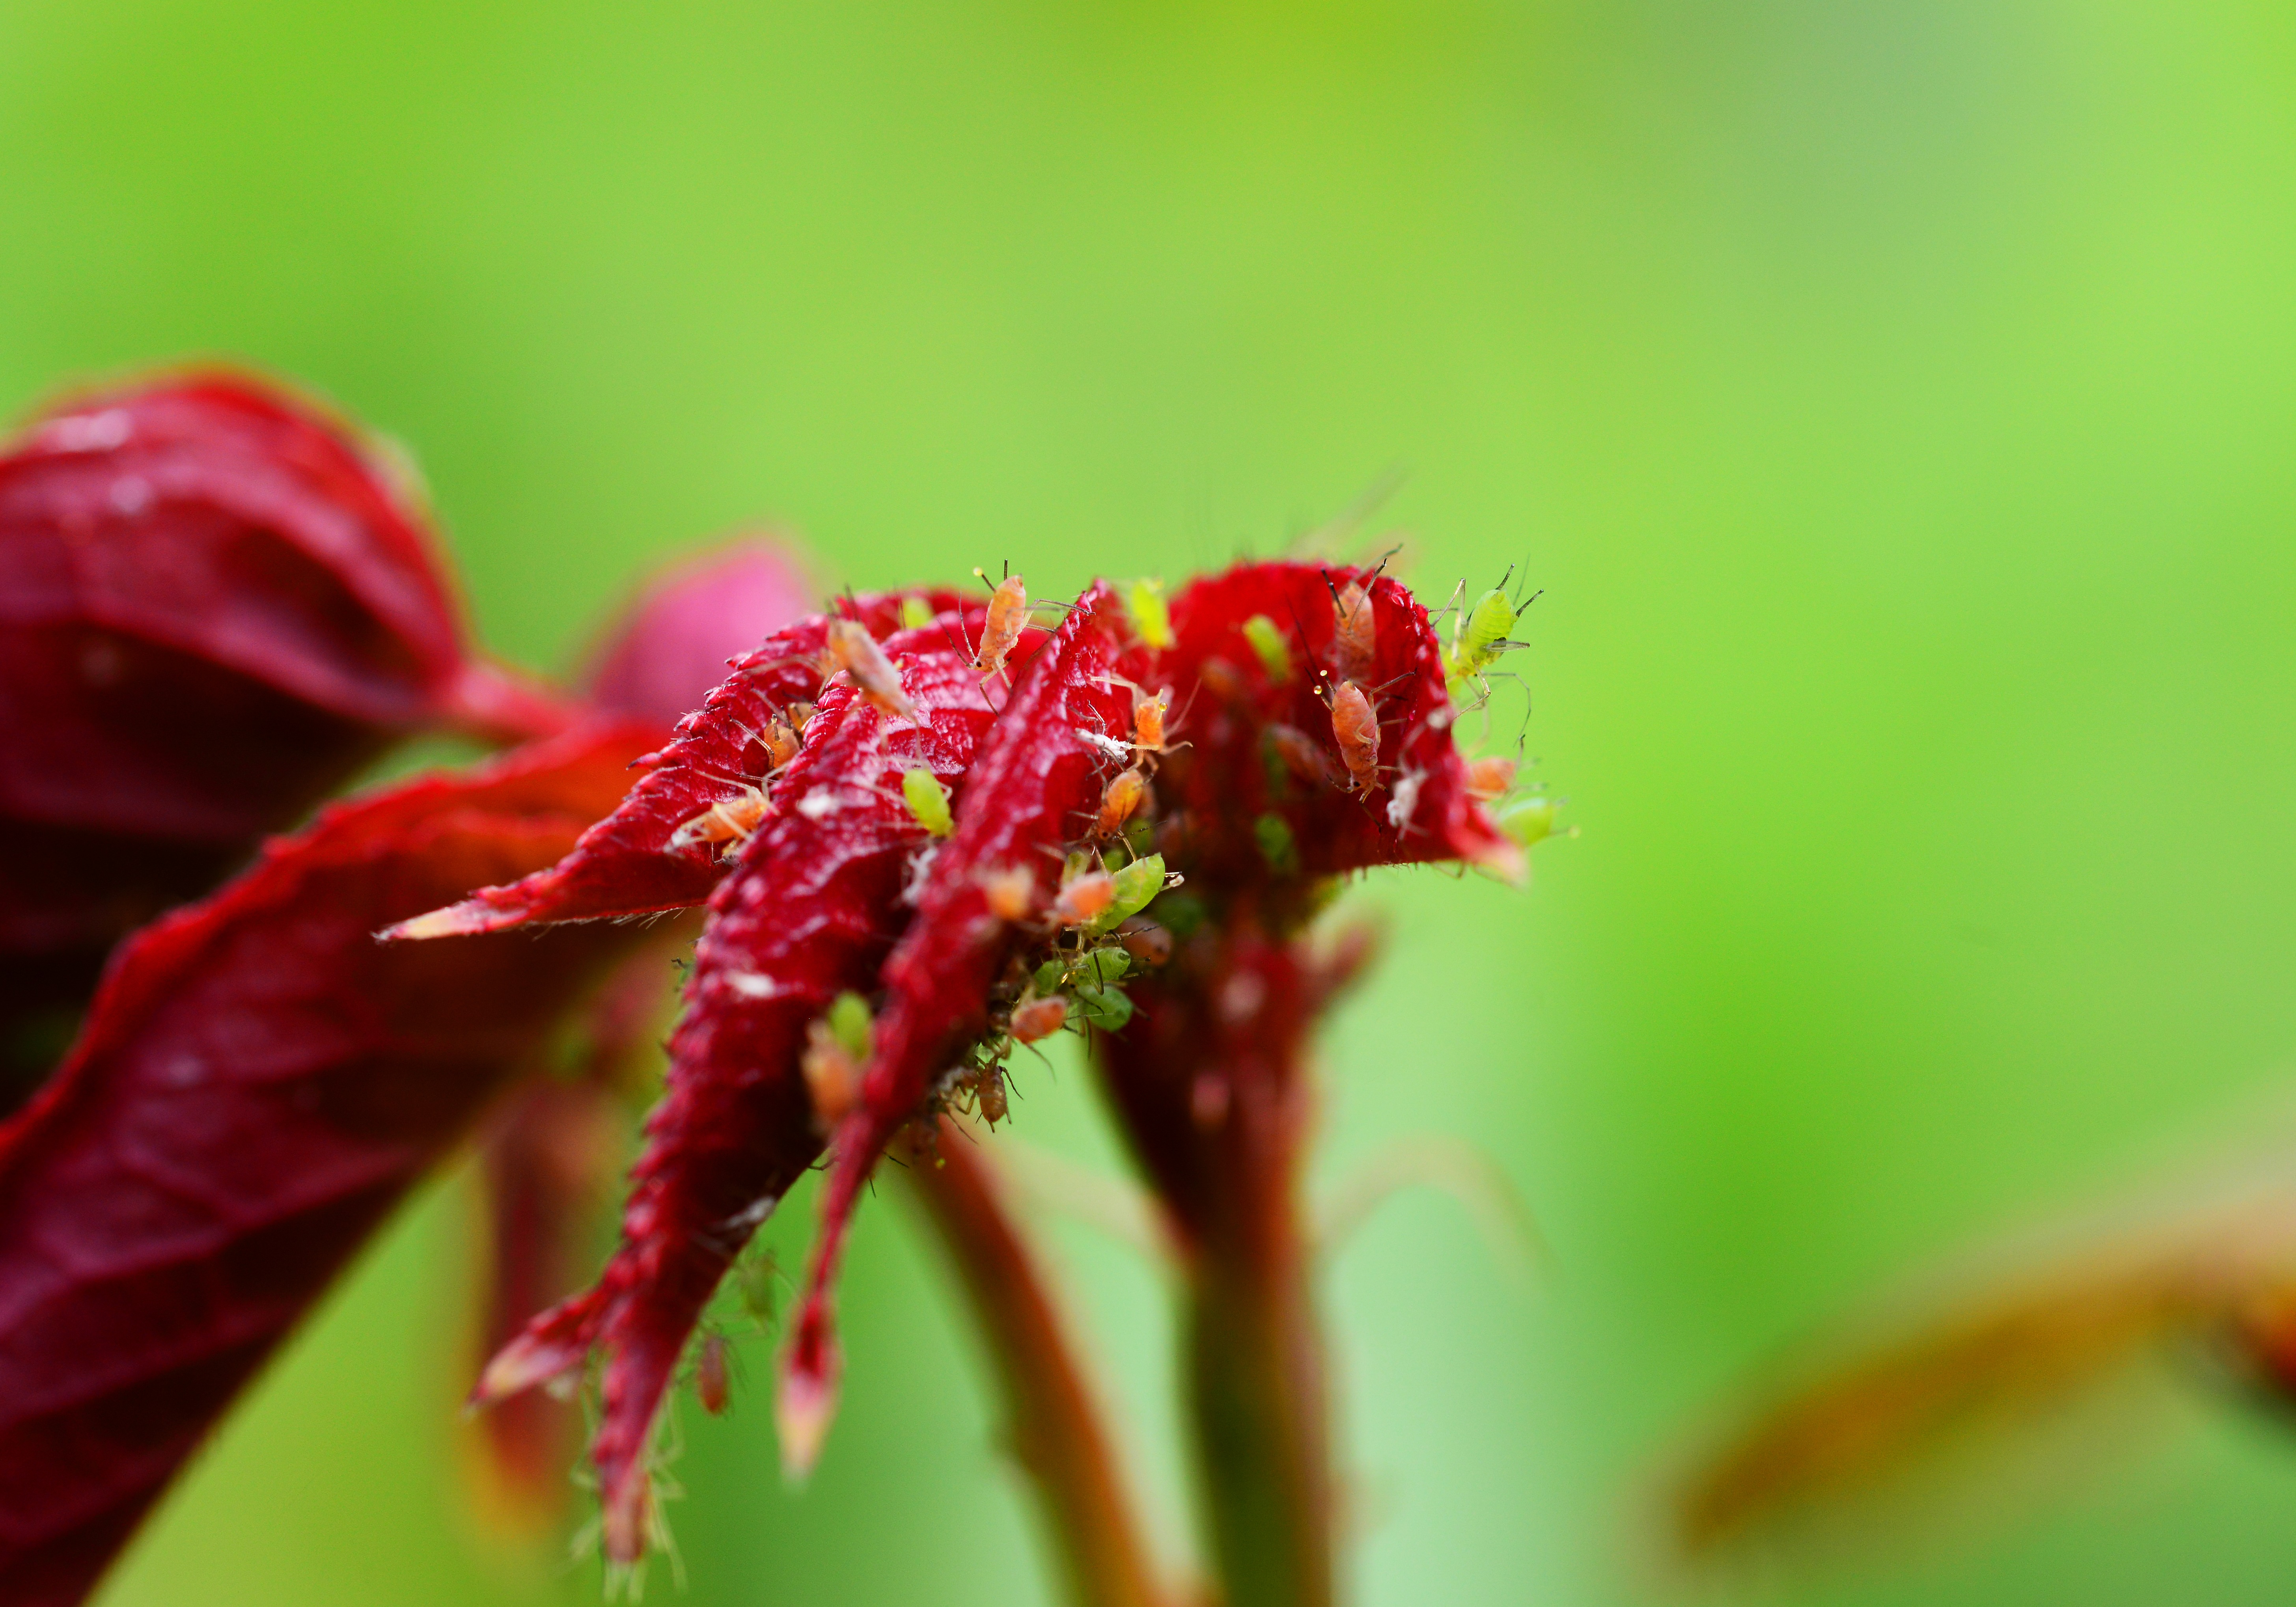
tree, nature, branch, blossom, plant, photography, leaf, flower, petal, green, red, produce, insect, macro, botany, flora, wildflower, close up, creatures, shrub, detail, bugs, pest, nectar, aphid, macro photography, flowering plant, plant lice, lice, greenfly, red eyed, aphidoidea, red fly, plant stem, land plant, sap sucking, rose stem